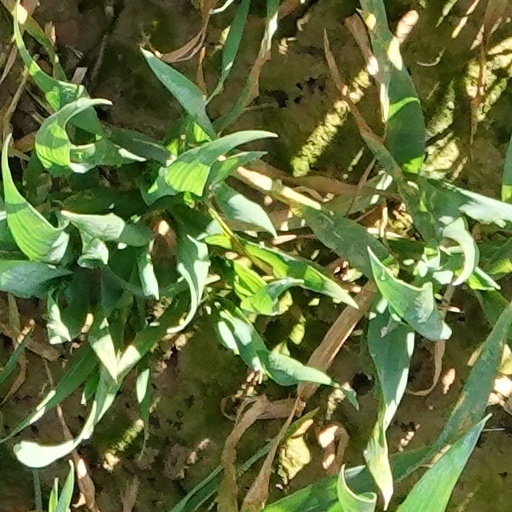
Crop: wheat